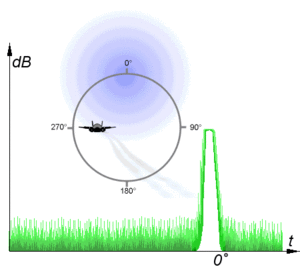
Le radar est un système qui utilise les ondes électromagnétiques pour détecter la présence et déterminer la position ainsi que la vitesse d'objets tels que les avions, les bateaux, ou la pluie. Les ondes envoyées par l'émetteur sont réfléchies par la cible, et les signaux de retour sont captés et analysés par le récepteur, souvent situé au même endroit que l'émetteur. La distance est obtenue grâce au temps aller/retour du signal, la direction grâce à la position angulaire de l'antenne où le signal de retour a été capté et la vitesse avec le décalage de fréquence du signal de retour généré selon l'effet Doppler. Il existe également différentes informations trouvées par le rapport entre les retours captées selon des plans de polarisation orthogonaux.
Un radar à balayage conique est un type de radars qui utilise une technique relativement ancienne pour améliorer la précision de la poursuite des cibles. Il s'agit d'une méthode d'écartométrie où le faisceau émis est légèrement décalé sur l'un des côtés de l'axe optique de l'antenne, puis, en faisant tourner le réflecteur secondaire de l'antenne à l'aide d'un moteur, fait que le lobe de rayonnement tourne autour de cet axe optique.